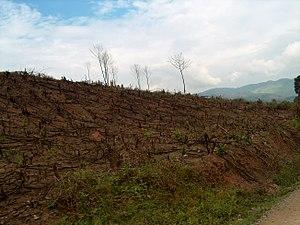
La déforestation est un problème environnemental majeur au Laos, le pays perdant sa couverture forestière par des coupes aussi bien légales qu'illégales. En dépit de son interdiction, l'exportation du bois continue vers le Viêt Nam.